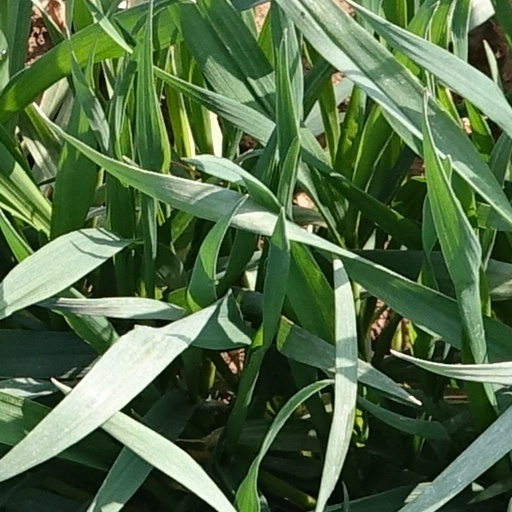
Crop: wheat